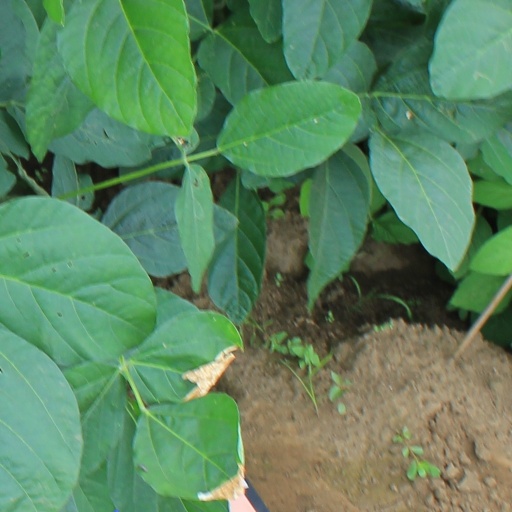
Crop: soybean